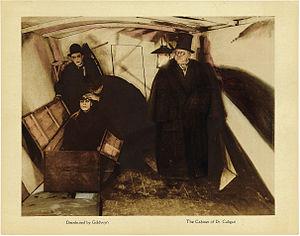
Le Cabinet du docteur Caligari est un film expressionniste et muet allemand de Robert Wiene sorti en salles en 1920.